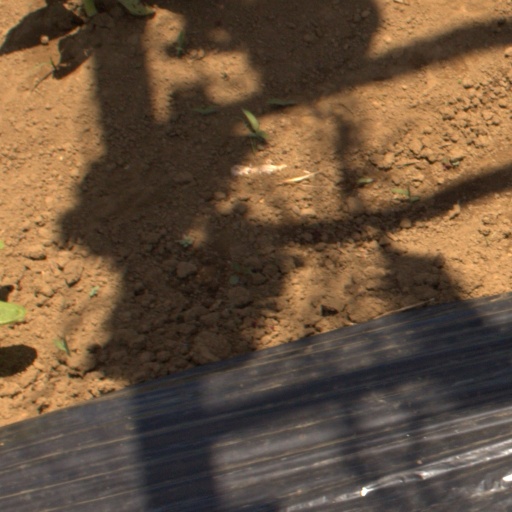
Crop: Jerusalem artichoke